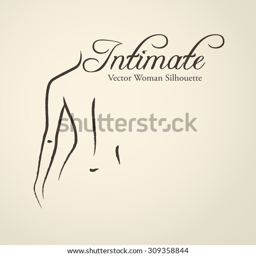
elegant woman silhouette in a linear sketch style .